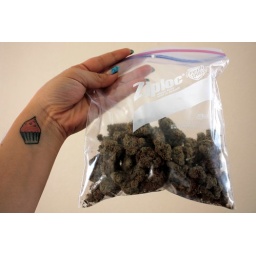
Cupcake + a bag of greens = happiest girl in the world